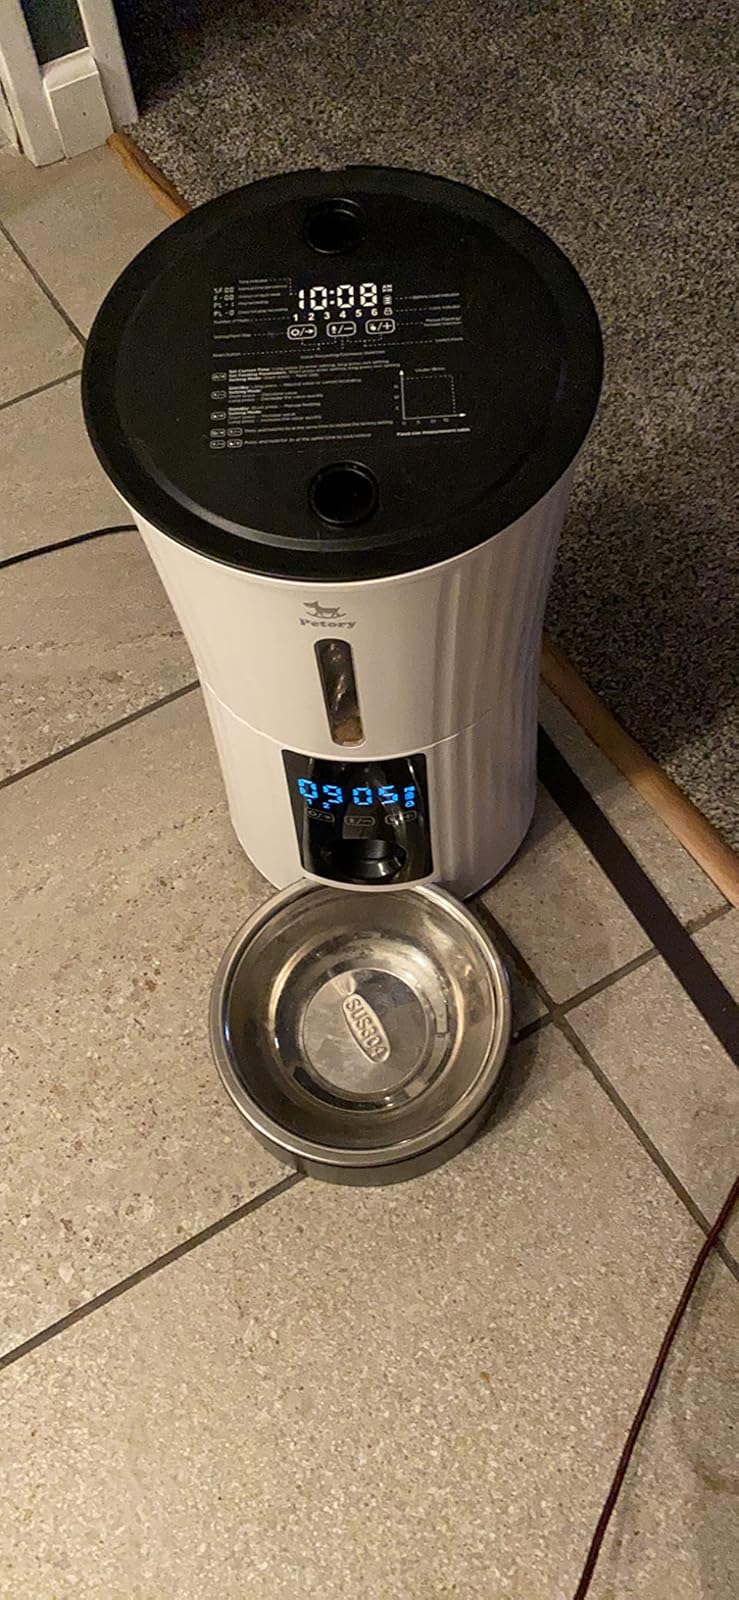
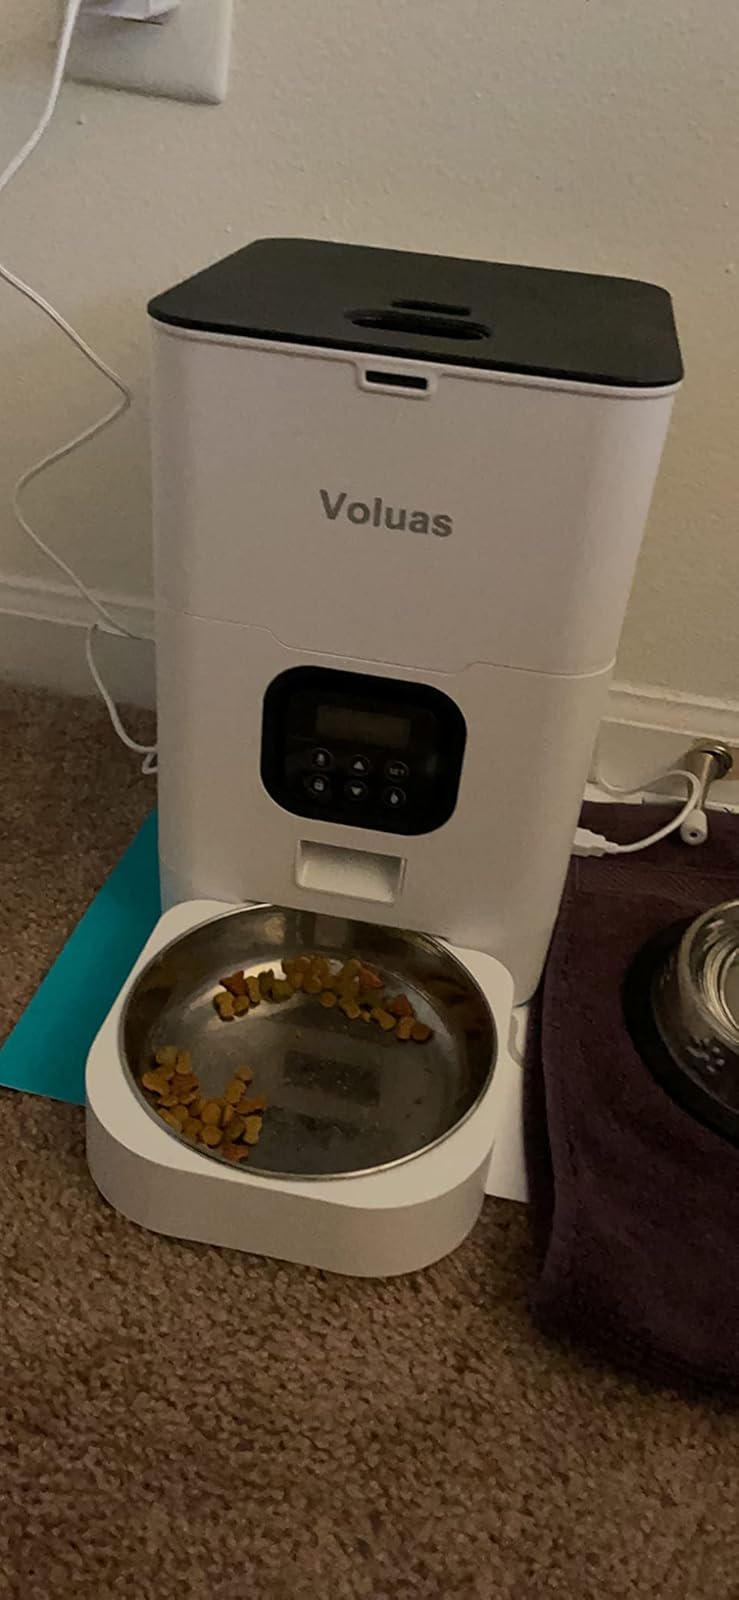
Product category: items_feeder
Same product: no